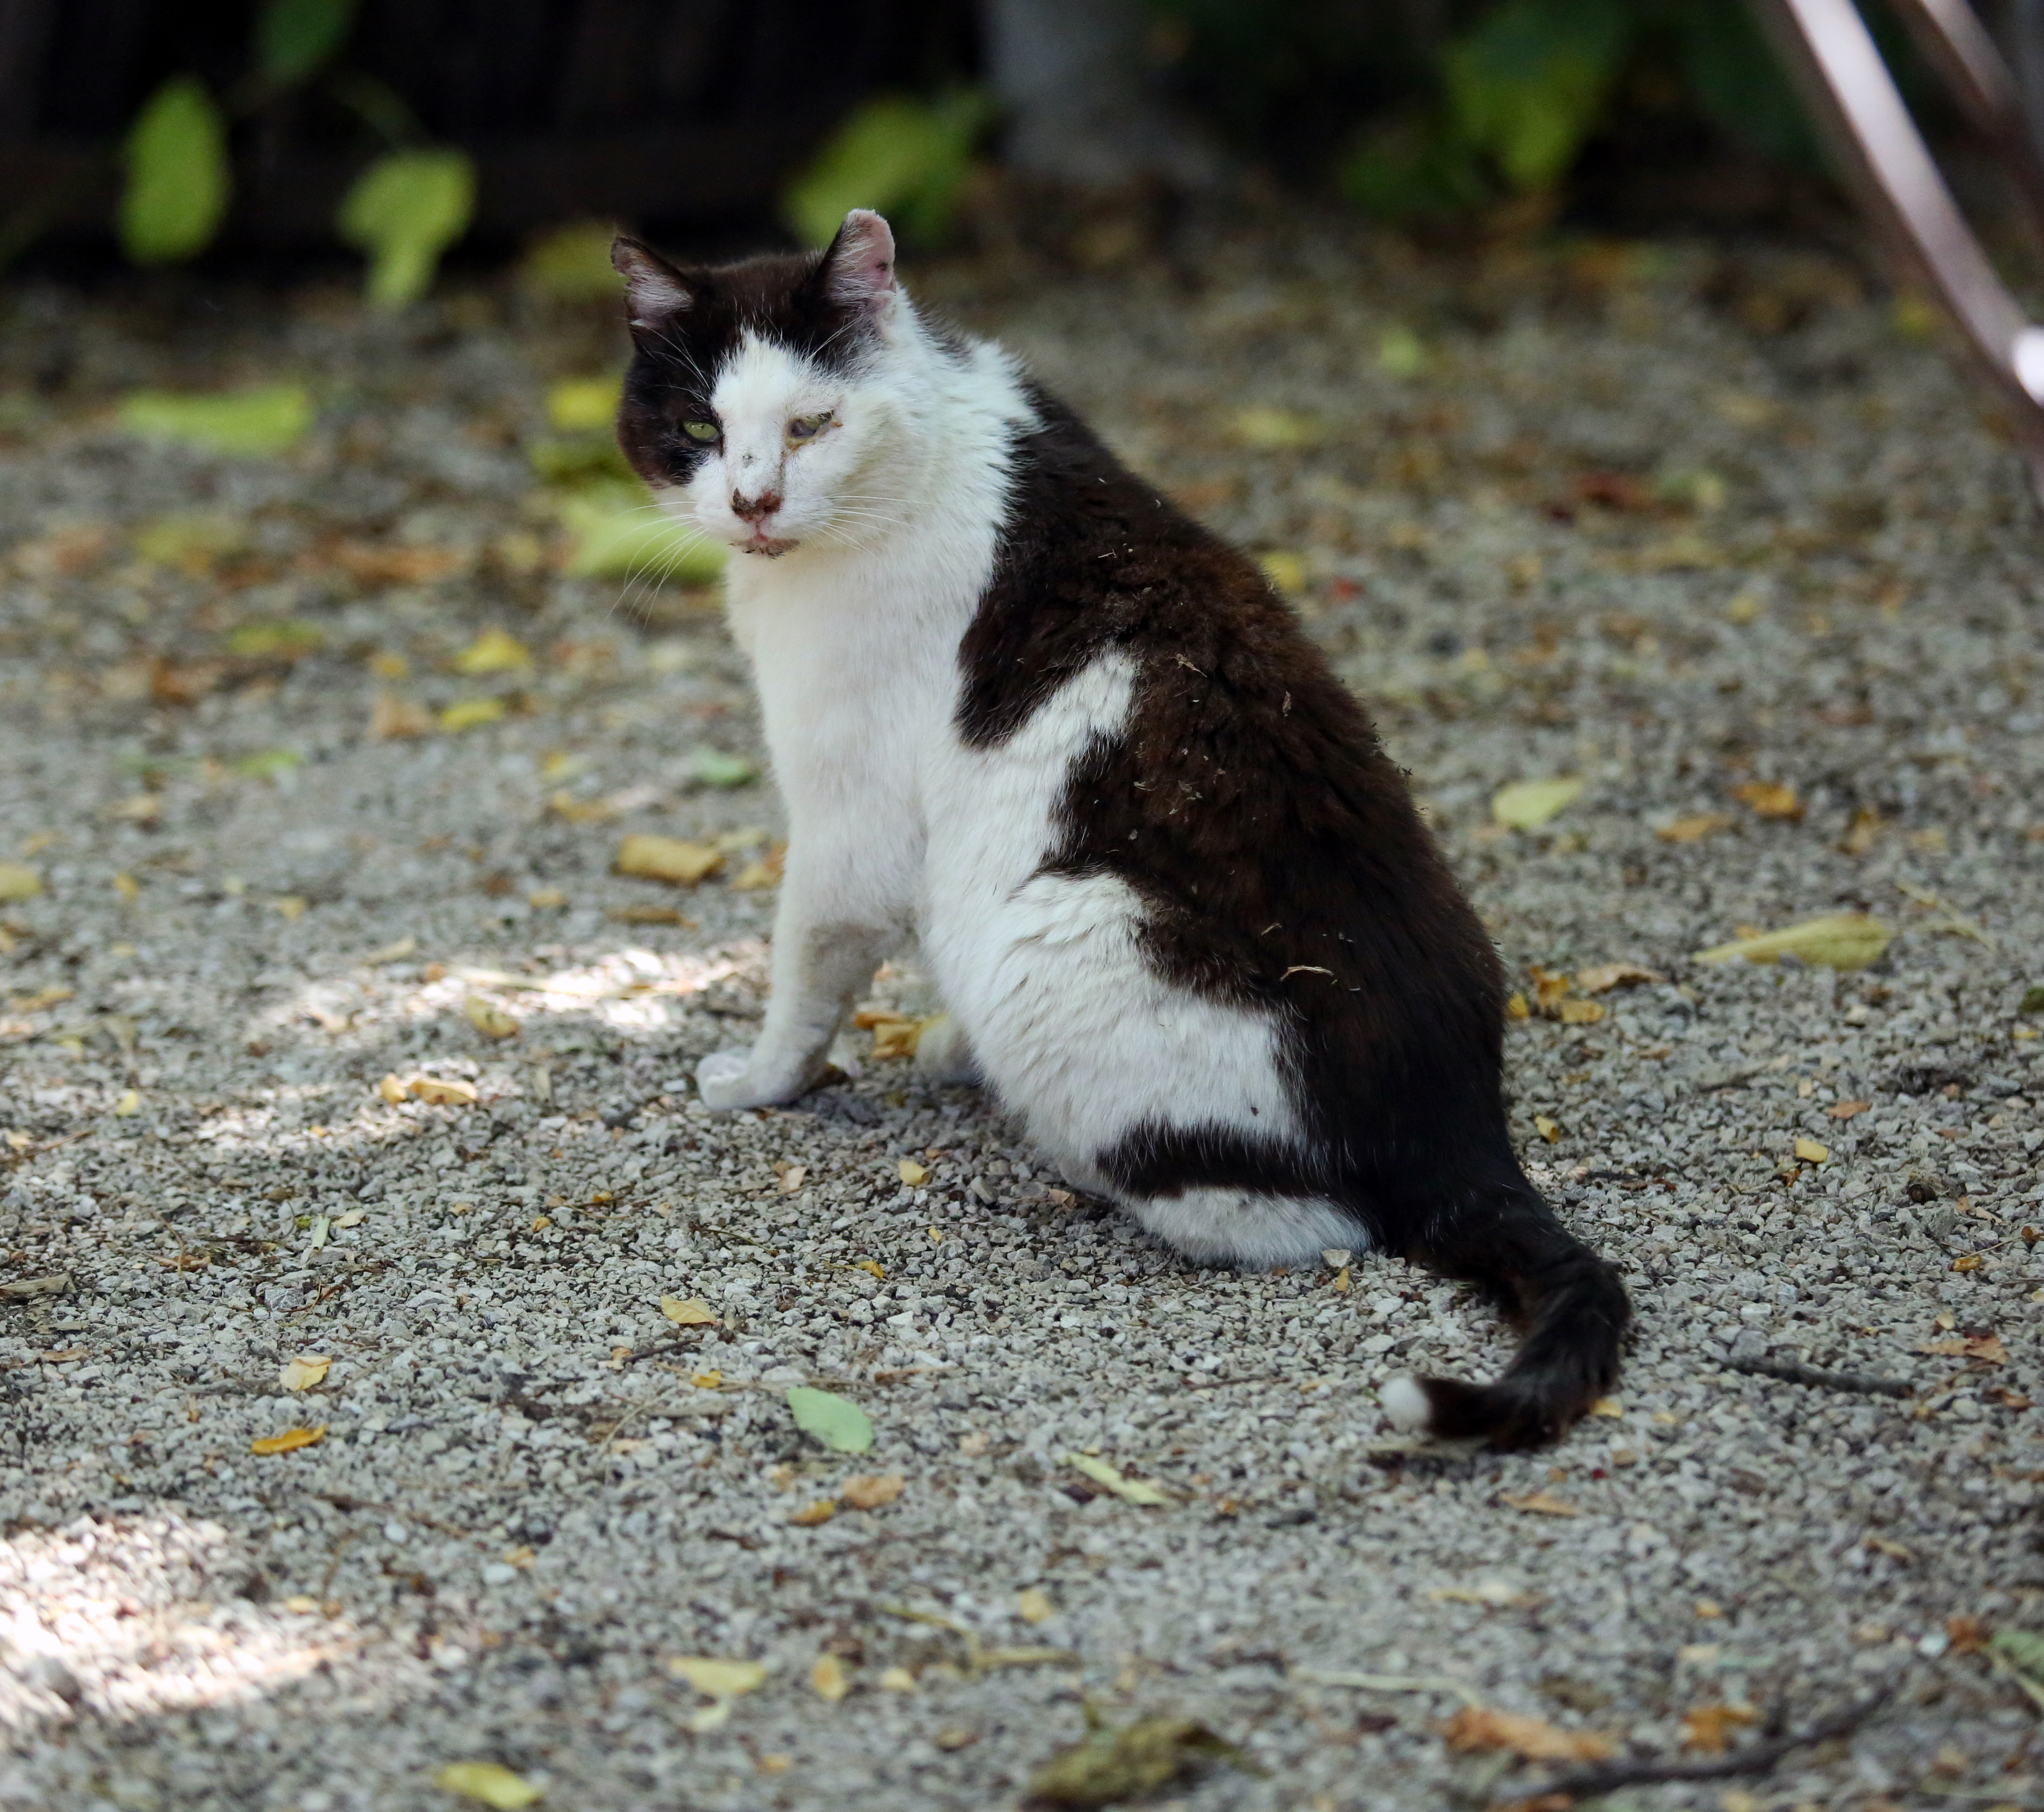
outdoor, animal, europe, cat, canon, mammal, fauna, pets, blackandwhite, cats, whiskers, midi, vertebrate, provence, noiretblanc, chat, paca, katze, isasza, southfrance, sdfrankreich, zuidfrankrijk, mditerrane, eos5d, exterieur, schwarzundweiss, domino, protectionanimale, provencealpesctedazur, bouchesdurhne, sanctuaireflin, katzenschutz, animalprotection, animalsrights, belovedpets, small to medium sized cats, cat like mammal